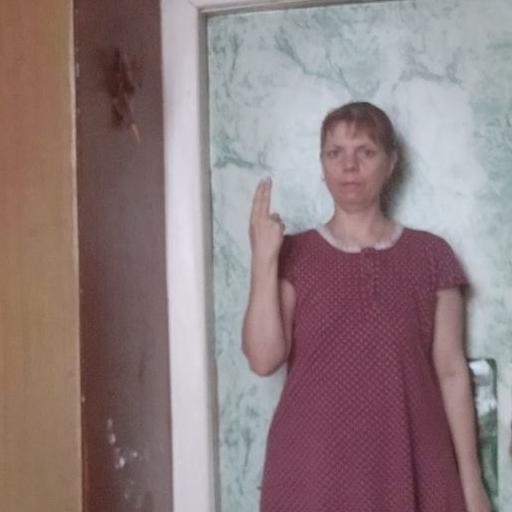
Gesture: two_up_inverted